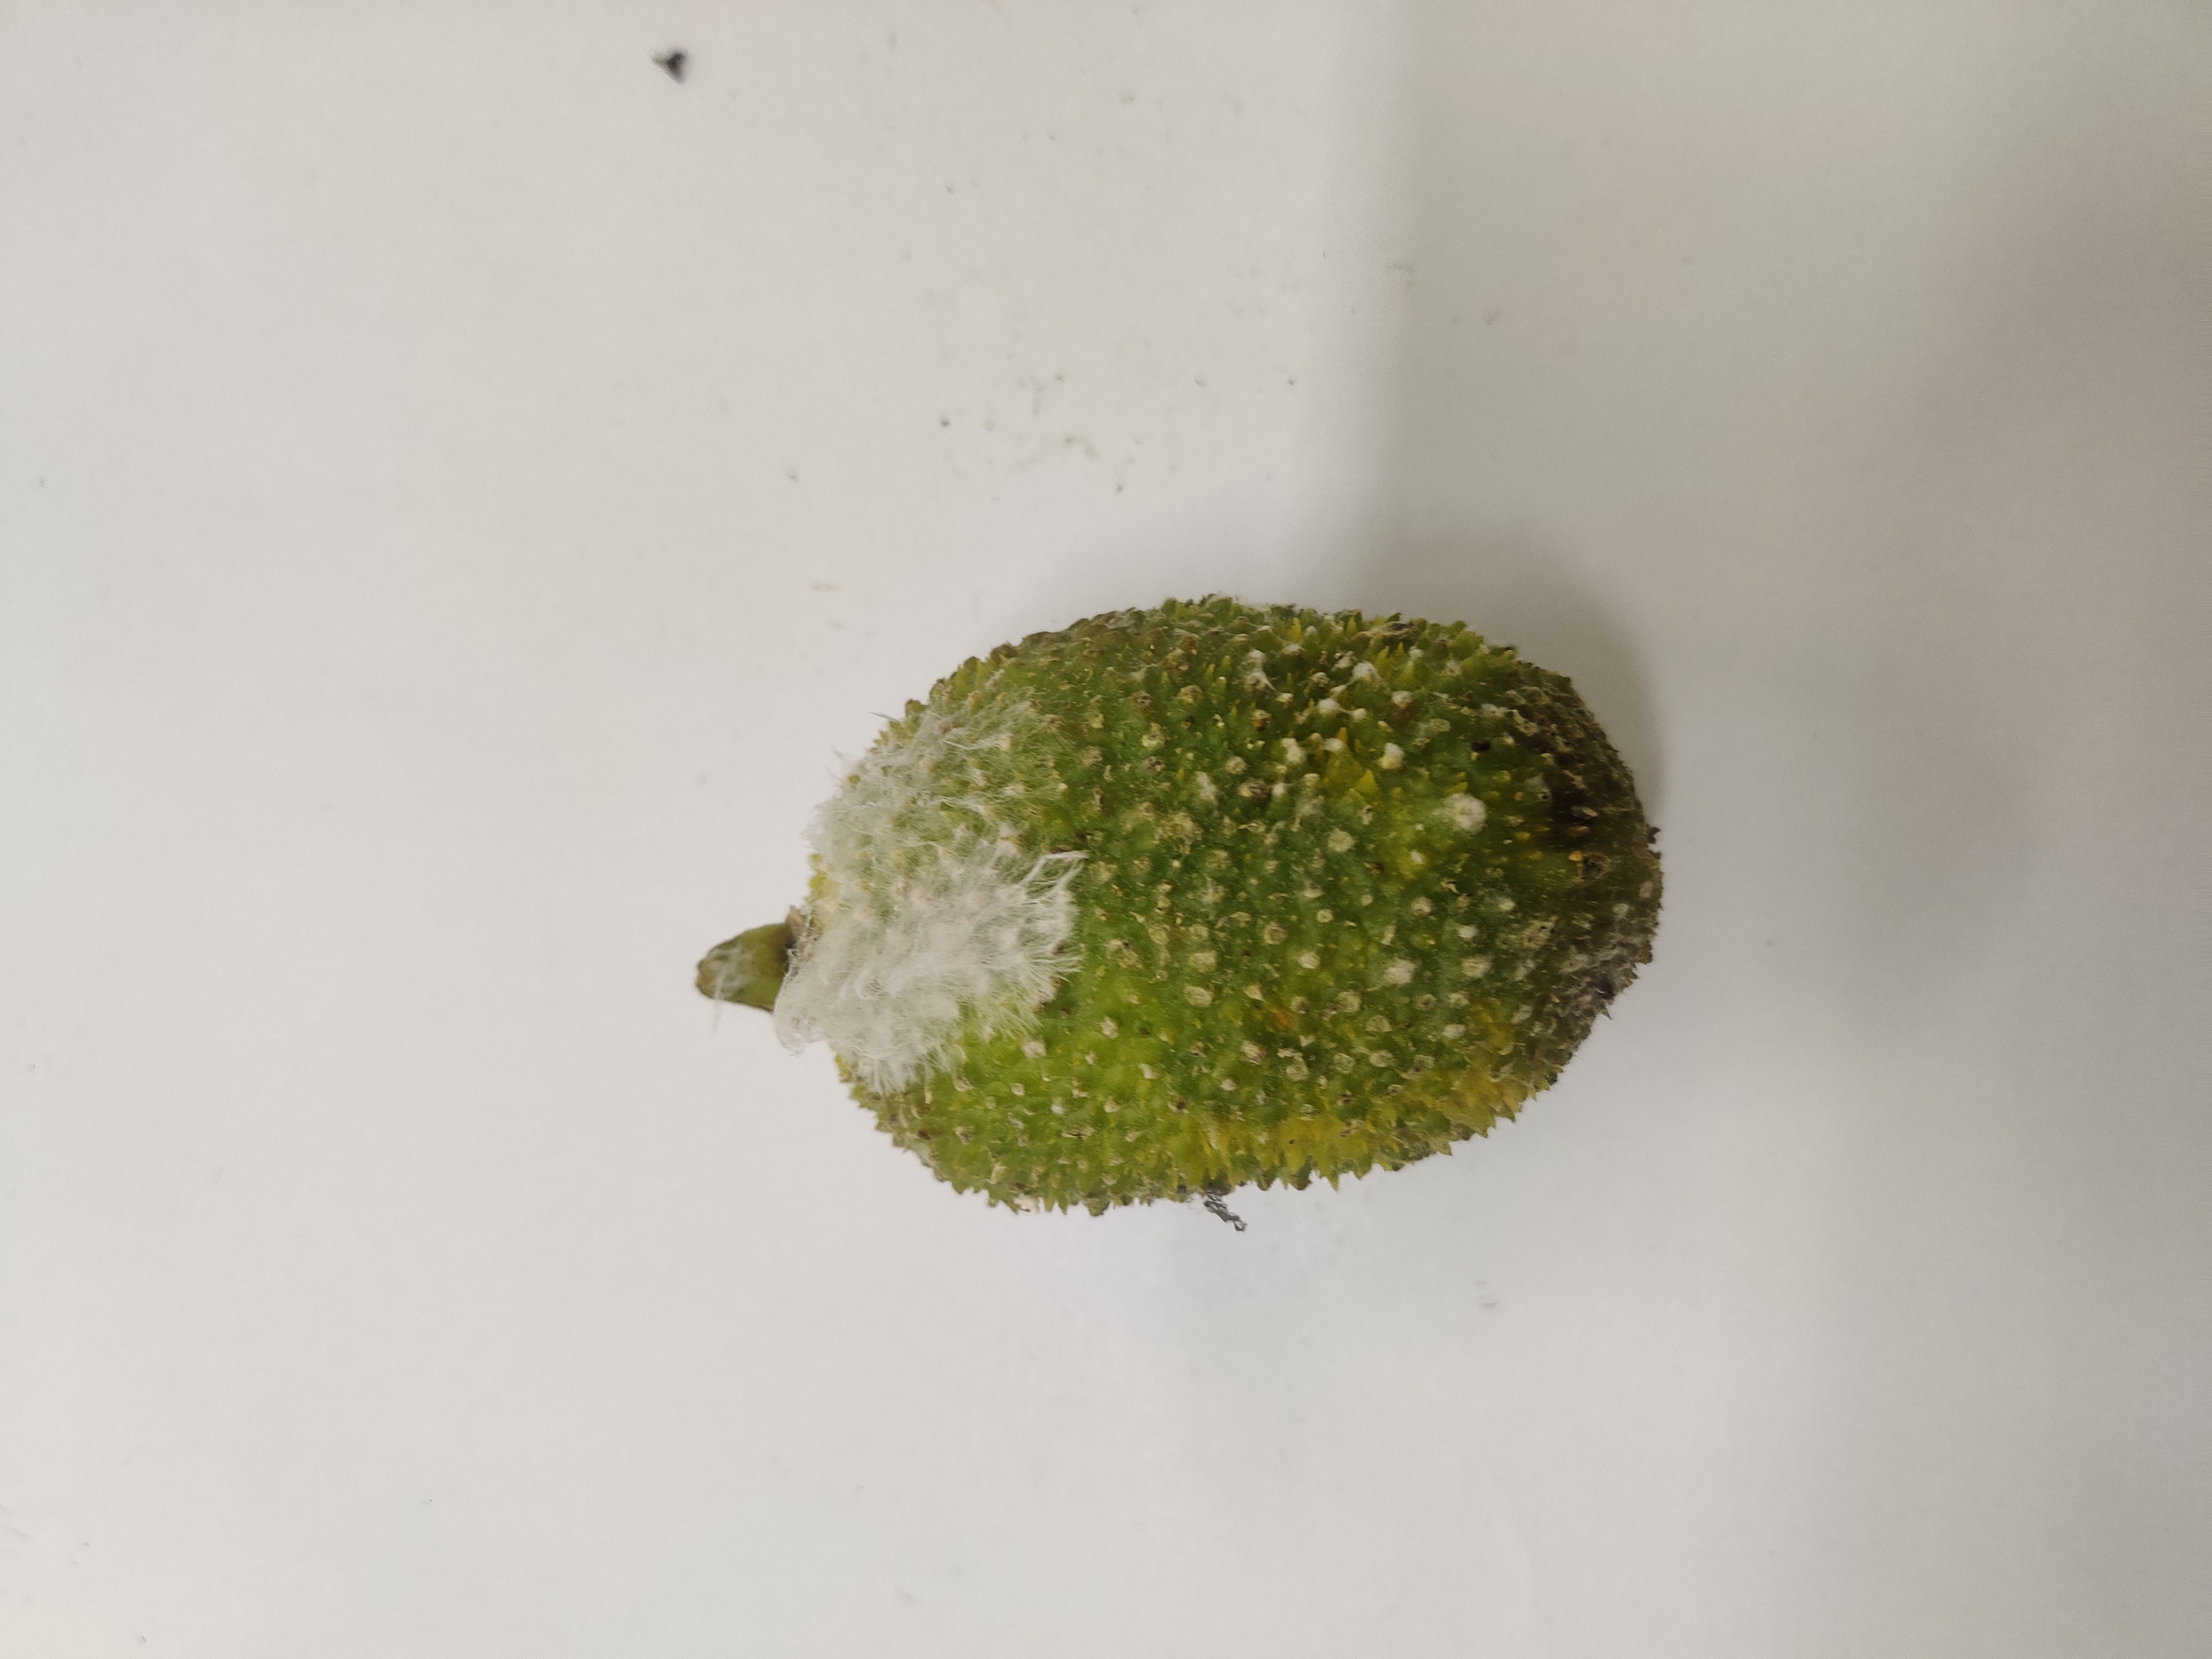
Crop: Spiny Gourd
Condition: Severely Damaged